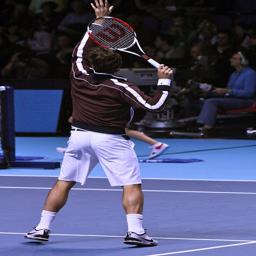
A man getting ready to serve in a tennis match.
A male tennis player reaches up to hit an overhead return.
A man in white shorts is serving in tennis.
a tennis player wearing white shorts and ready to hit a tennis ball
A man serves the ball during a tennis match